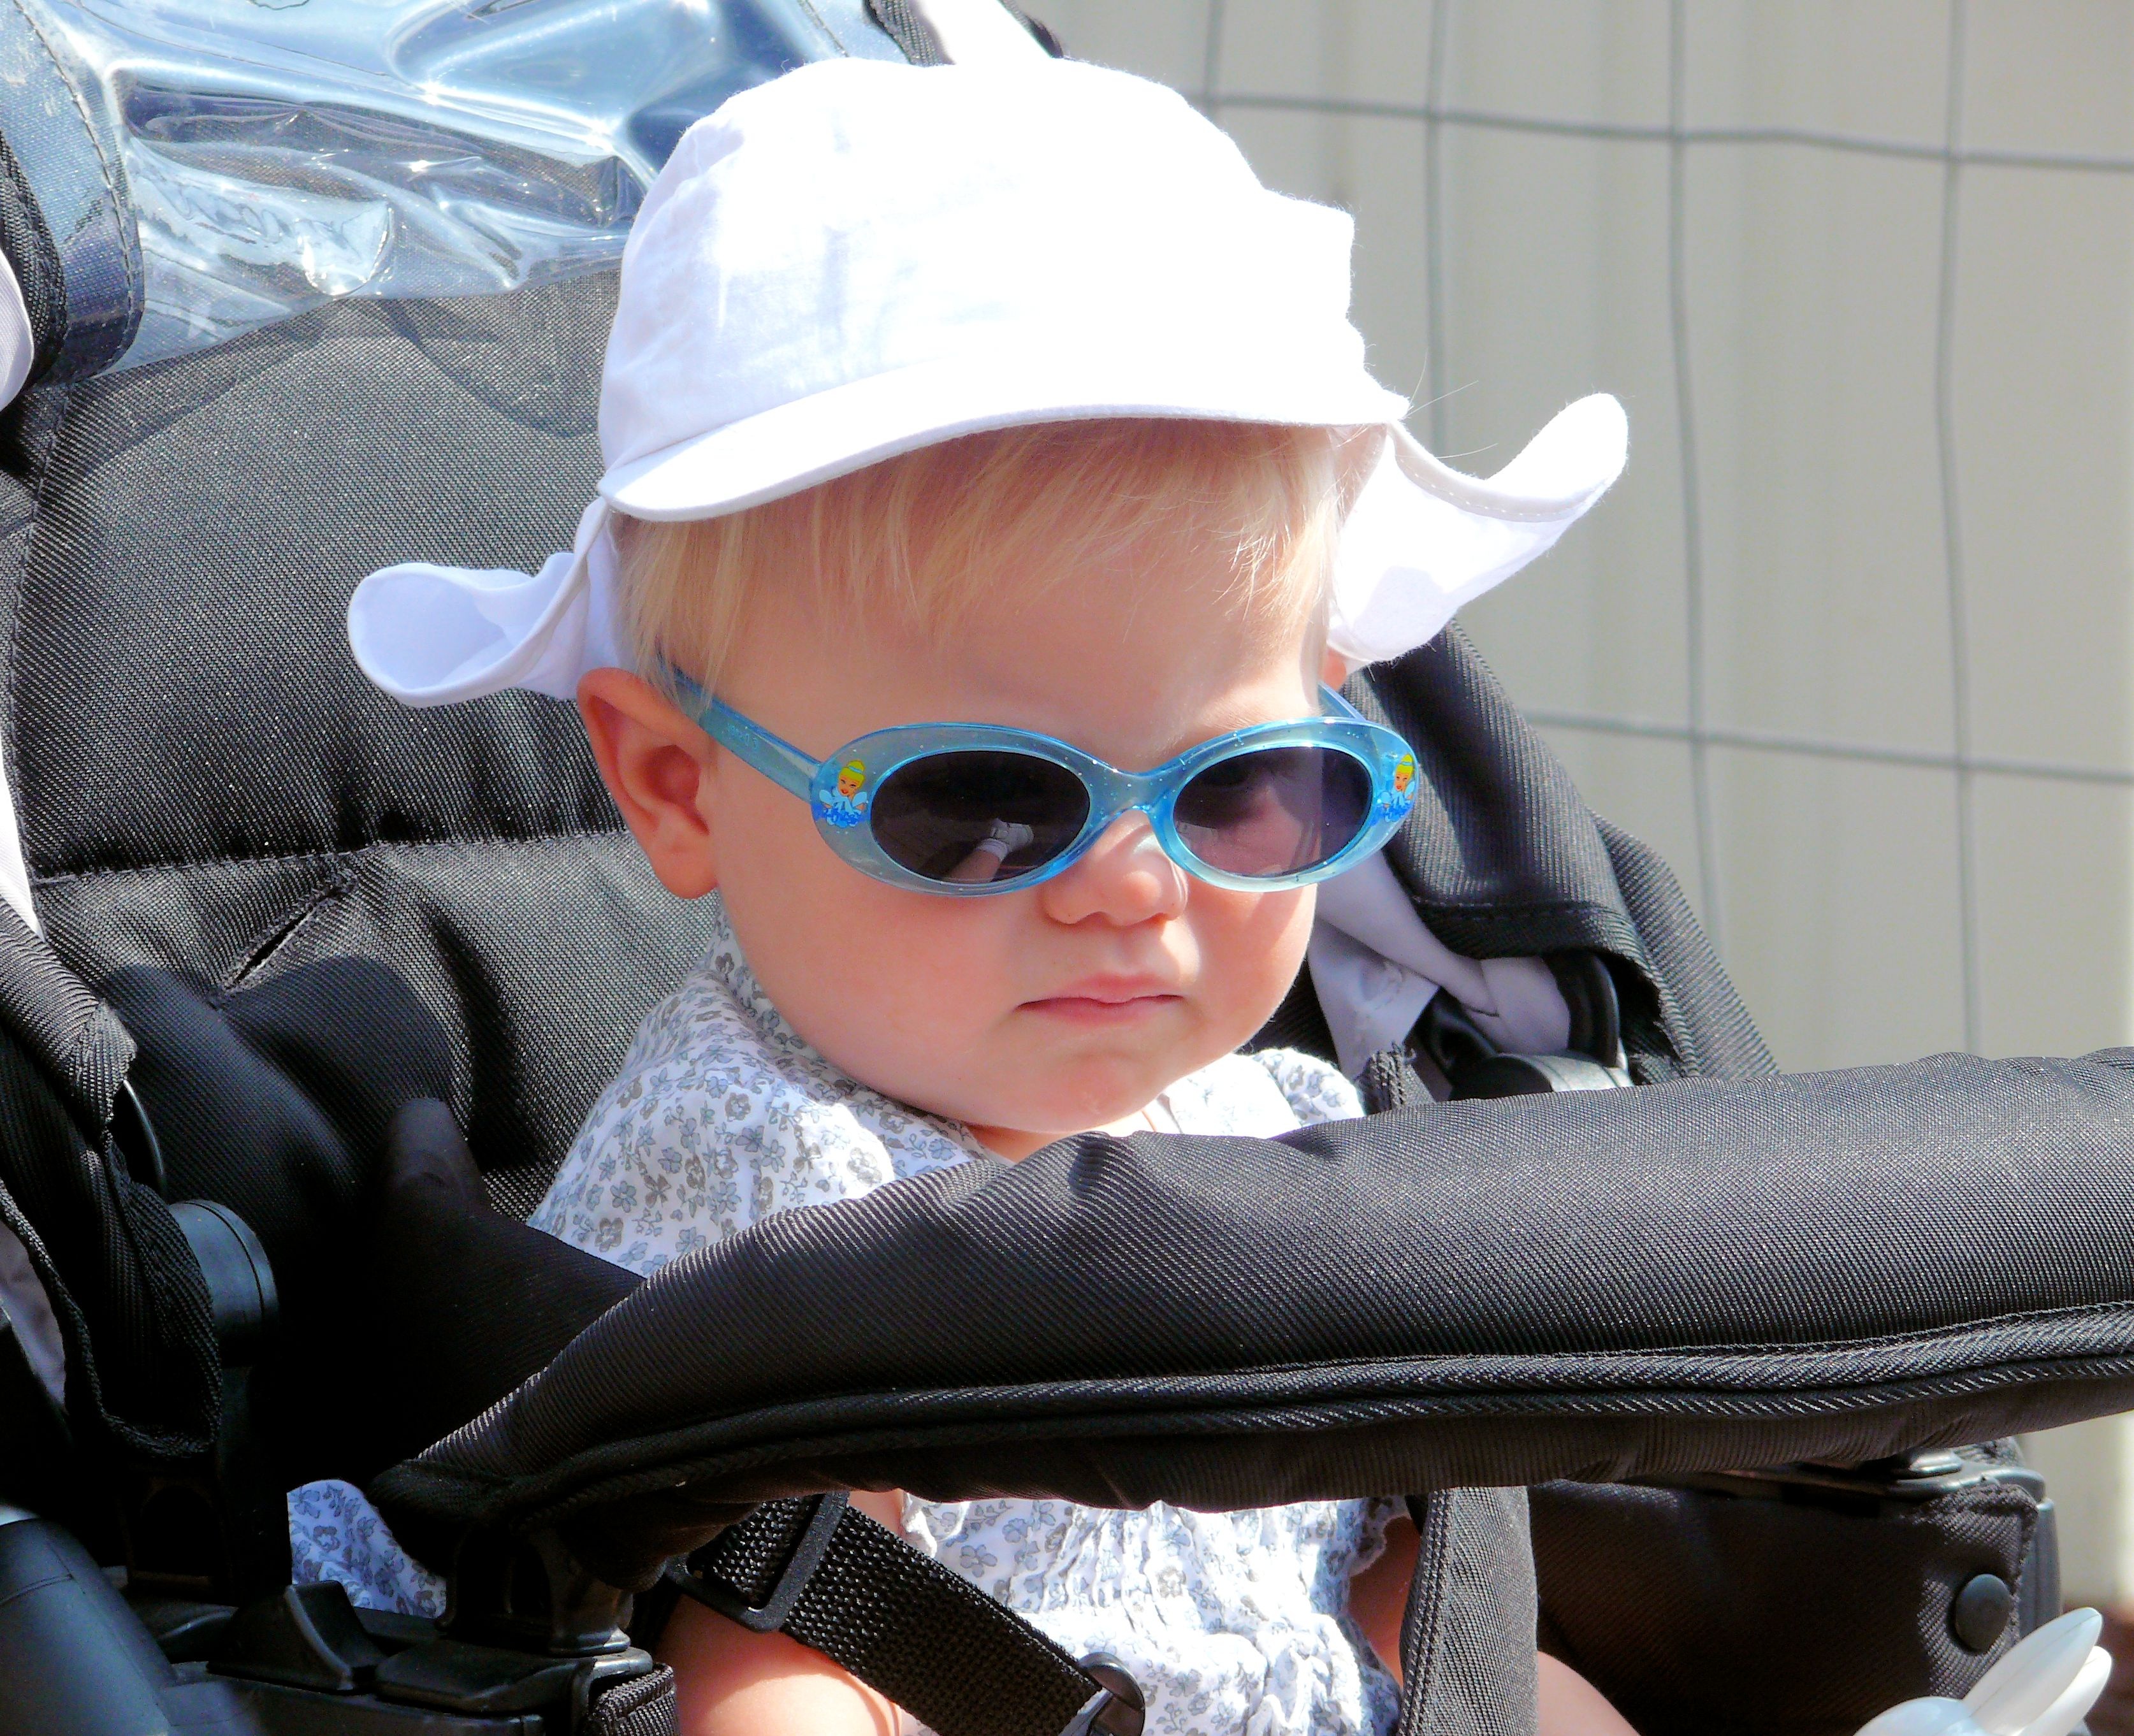
hair, spring, child, hat, blue, clothing, black, cool, sunglasses, glasses, head, skin, eyewear, organ, costume, stroller, solar glasses, fashion accessory, vision care